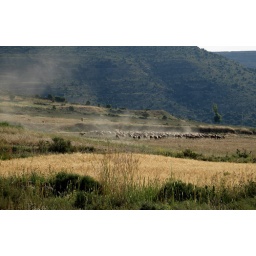
a herd of sheep grazing in the mountains of Aragon.